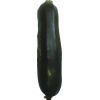
Label: Zucchini dark 1